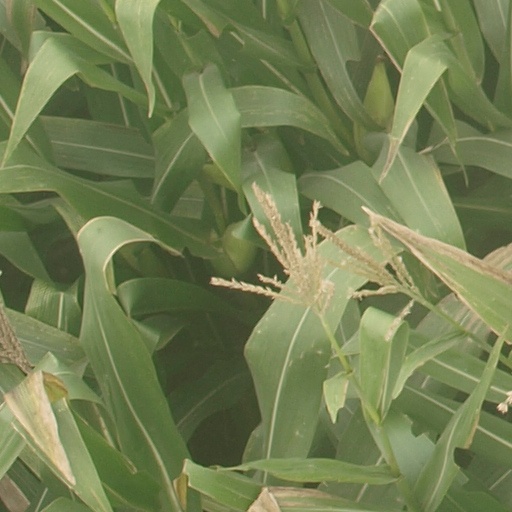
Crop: maize; corn